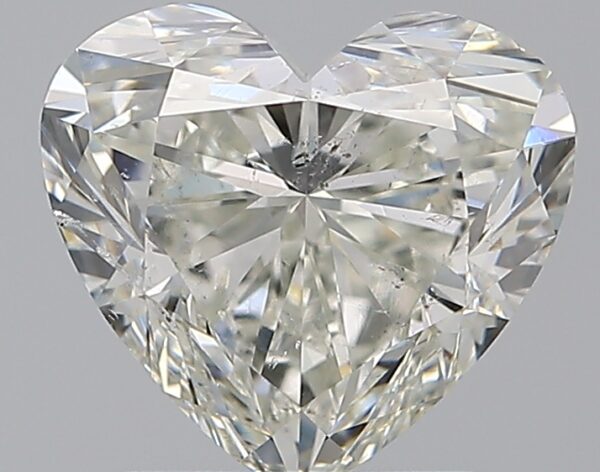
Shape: heart
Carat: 1.7
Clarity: SI2
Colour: J
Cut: EX
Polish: EX
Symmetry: EX
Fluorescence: N
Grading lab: GIA
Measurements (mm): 7.27 x 7.96 x 4.73